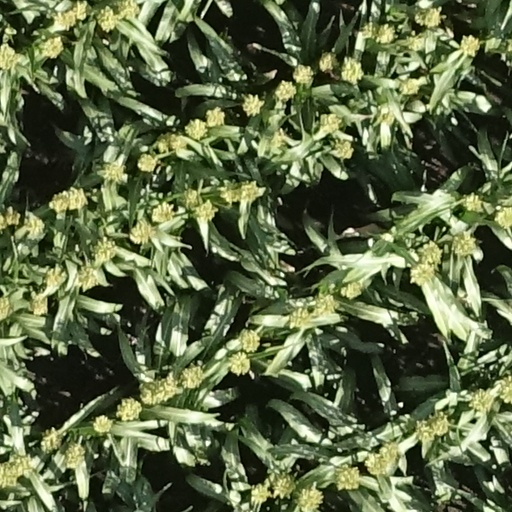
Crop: sorghum